Ismo Leikola

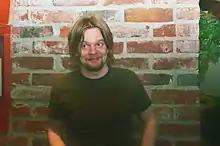
Leikola in 2007

While studying physics and chemistry at the University of Jyväskylä, Leikola was first introduced to stand-up comedy at the campus bar "Ilokivi" where he debuted in 2002. The experience inspired him to study stand-up comedy from old VHS cassette tapes containing performances from Eddie Murphy and Eddie Izzard. A year and a half later, he was already performing around Finland. In 2003, he received his own segment on the "" talk show as a "correspondent for the City of Jyväskylä" in which he performed for several years. He started performing in English in 2005 while visiting the UK. In 2007 and 2008, Leikola performed at the prestigious Edinburgh Festival Fringe in Edinburgh, Scotland.